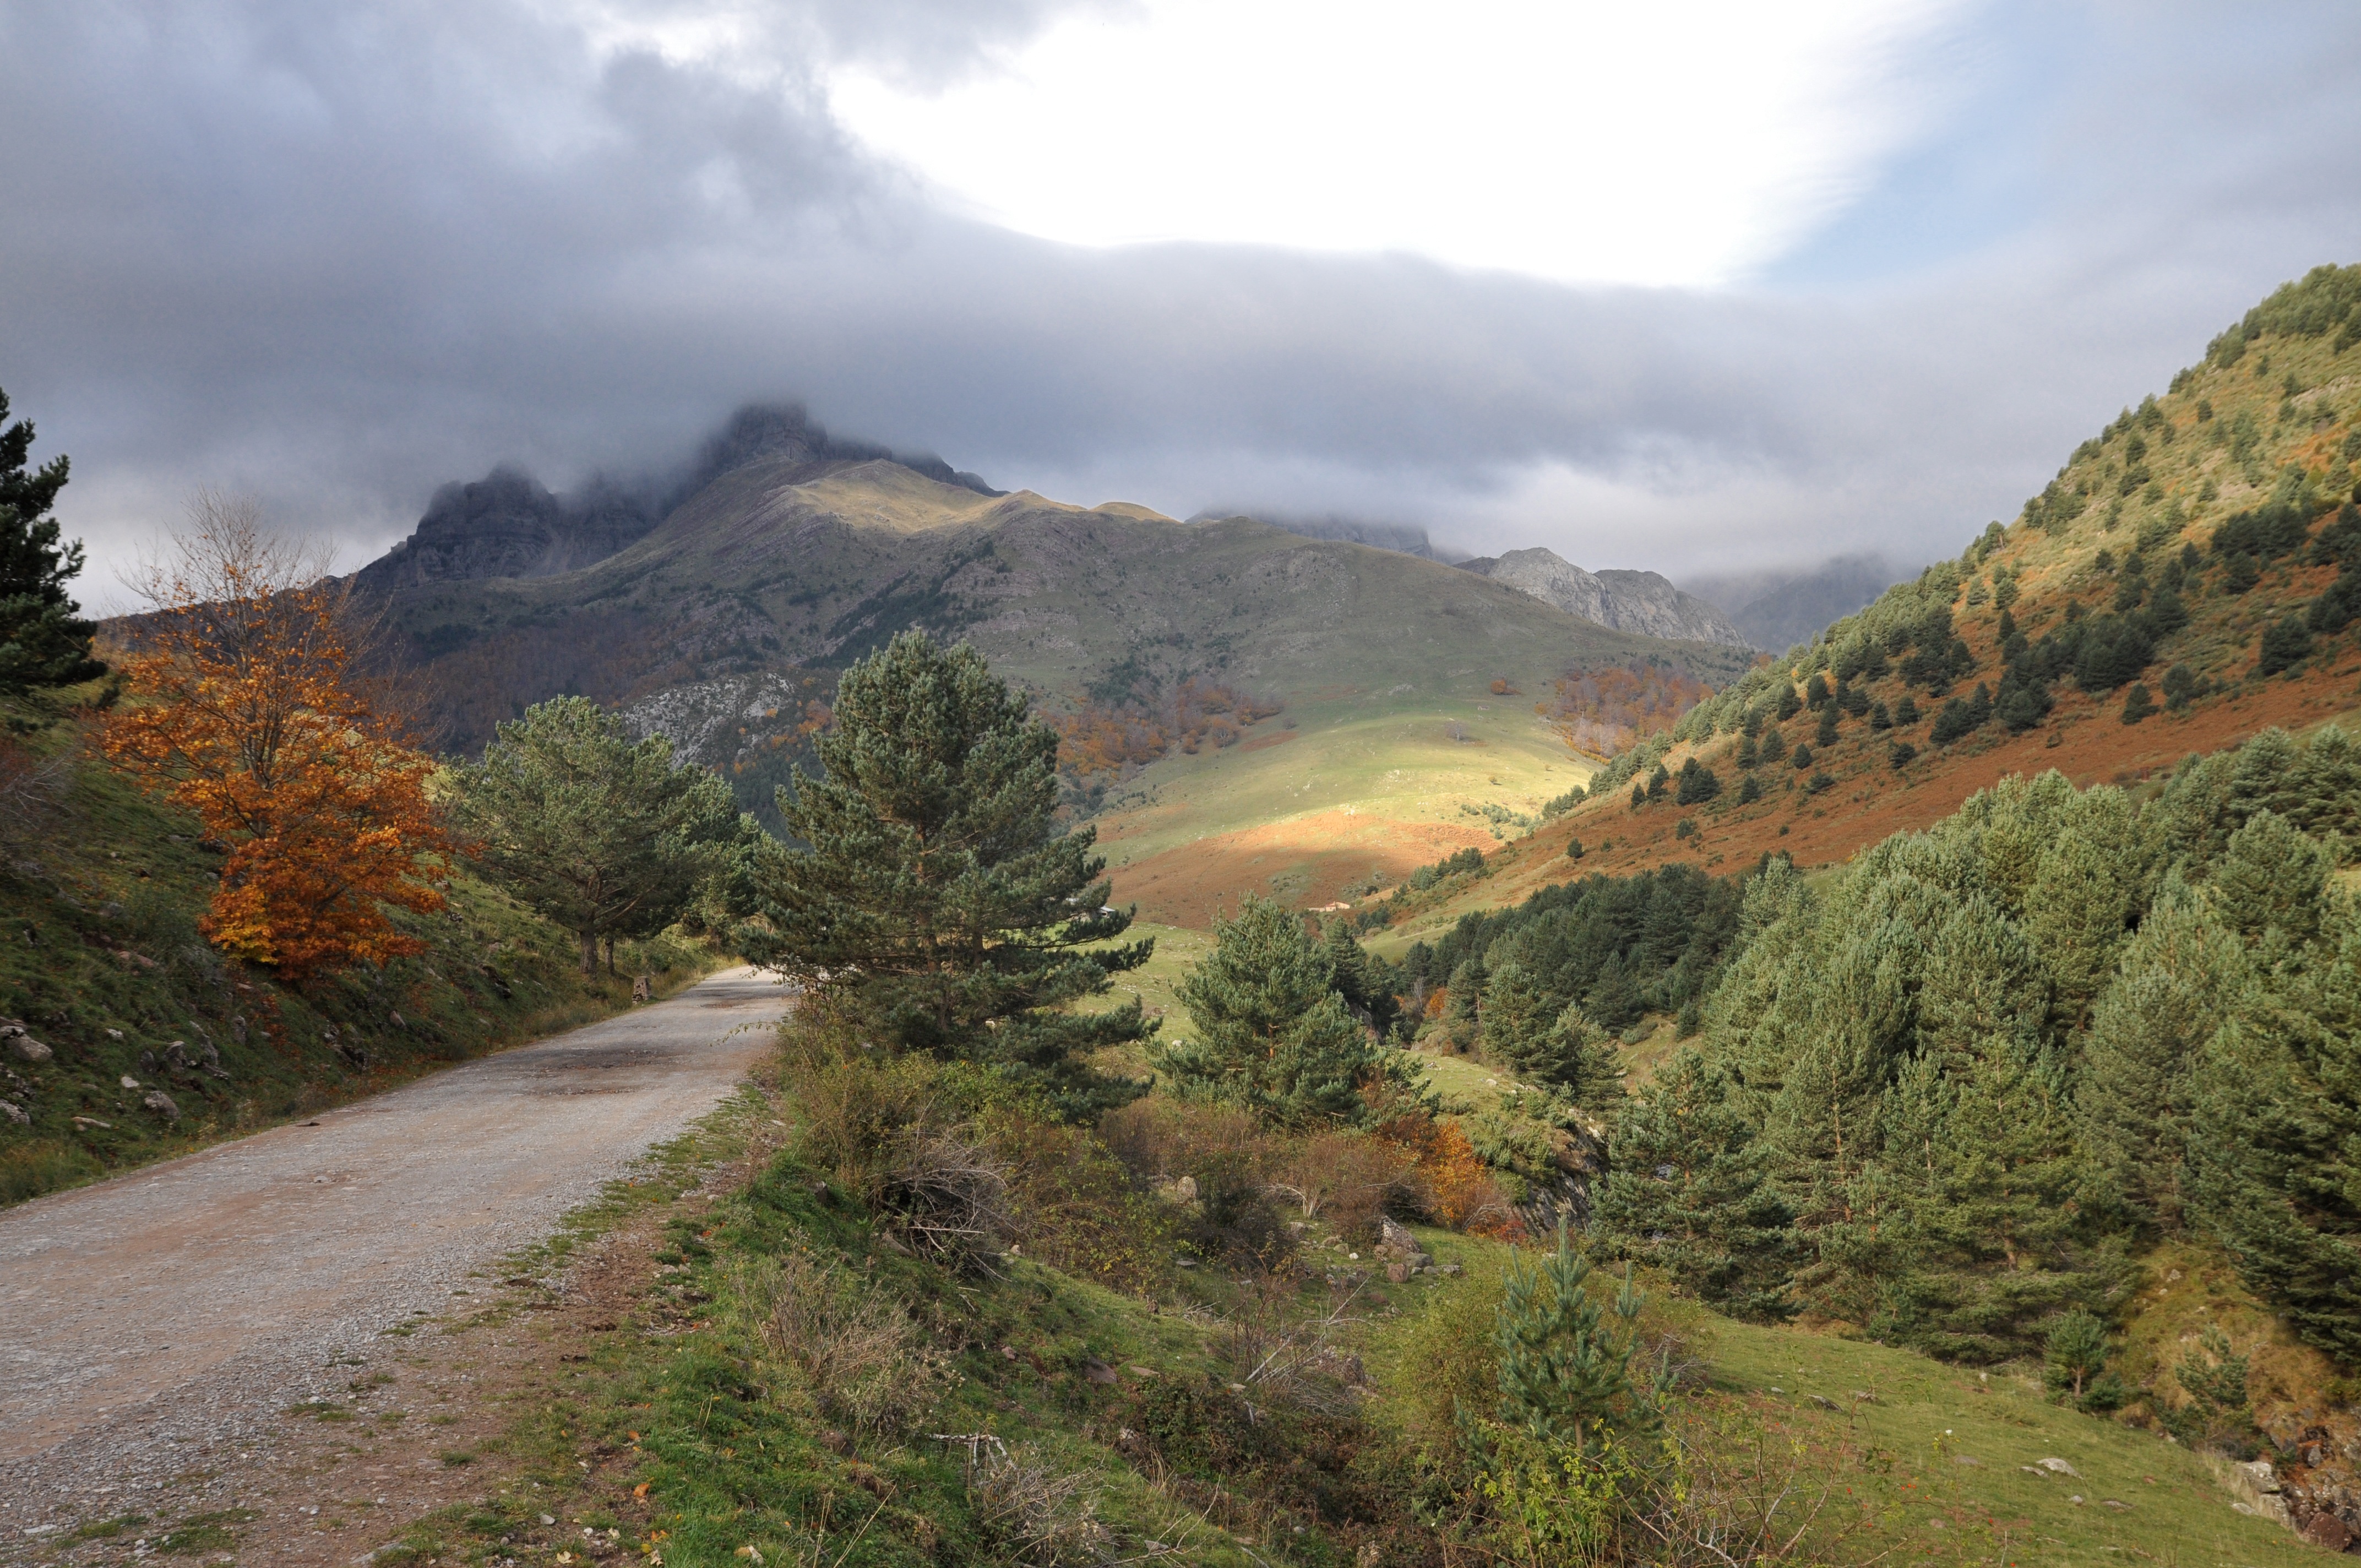
landscape, tree, forest, wilderness, walking, mountain, road, trail, meadow, fall, hill, valley, mountain range, autumn, highland, ridge, alps, plateau, fell, loch, pyrenees, rural area, landform, mountain pass, geographical feature, mountainous landforms